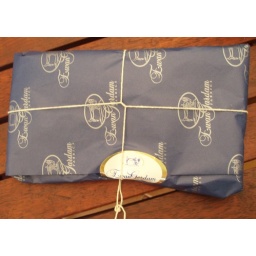
brown paper packages tied up with string. Now in Toowoomba!